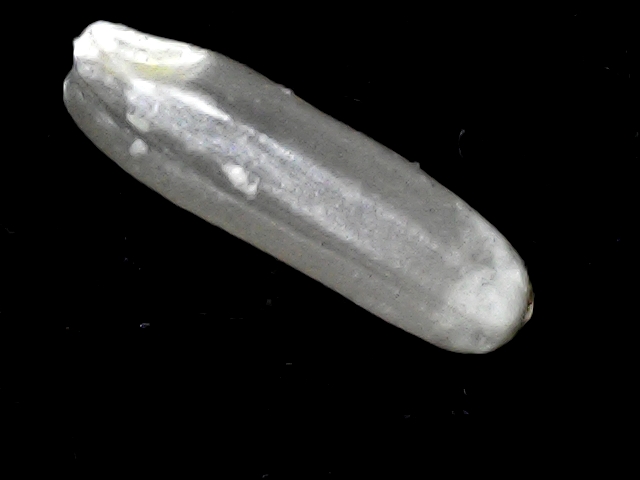
Rice variety: BD57